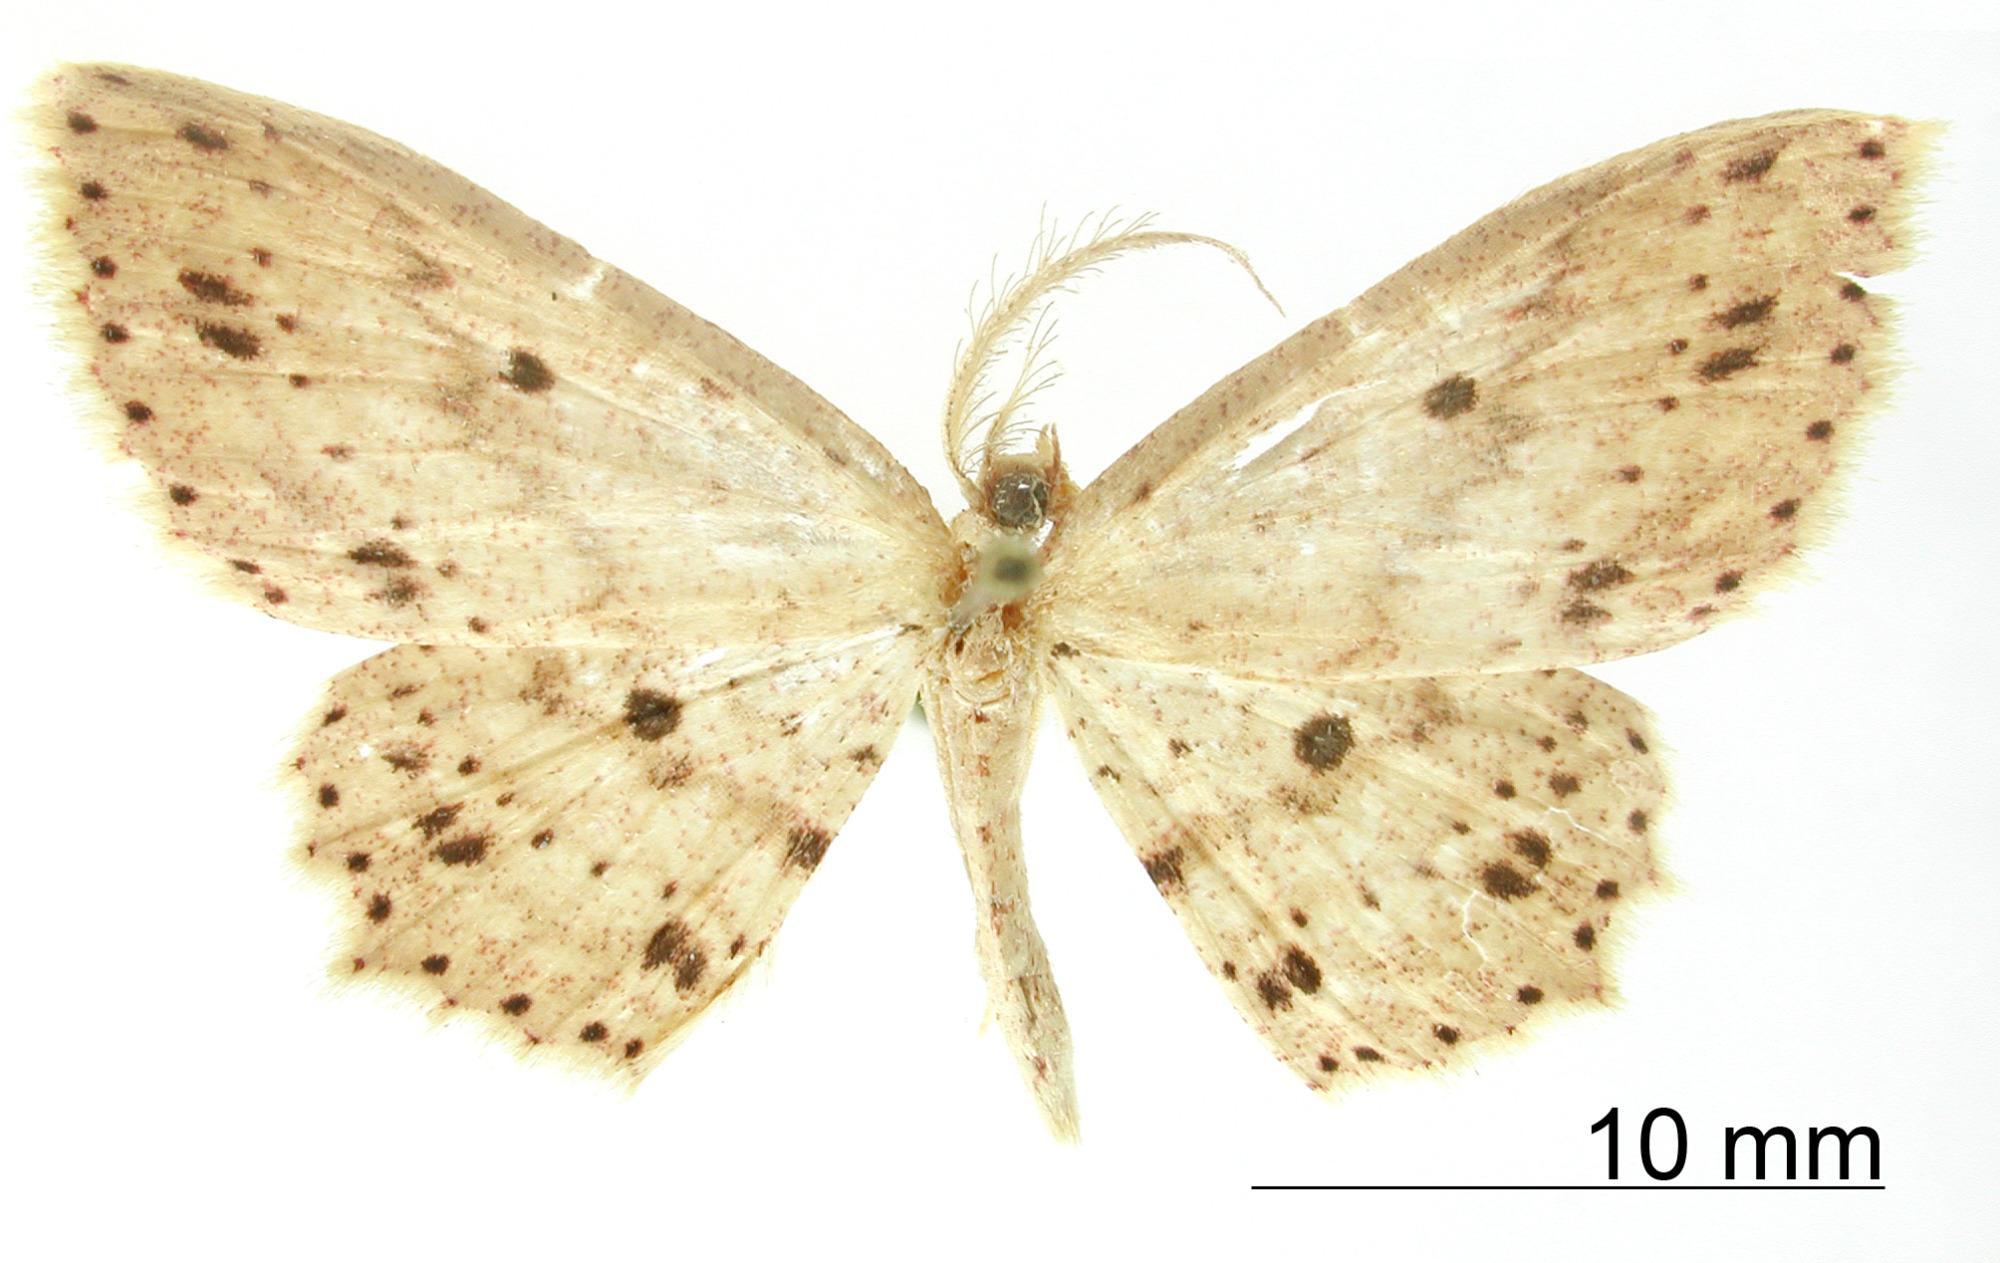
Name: Anisodes gracililinea atrimacula
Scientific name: Anisodes gracililinea atrimacula Dognin, 1910
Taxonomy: Animalia, Arthropoda, Insecta, Lepidoptera, Geometridae, Sterrhinae
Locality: San Antonio pres Cali, Valle del Cauca, Colombia